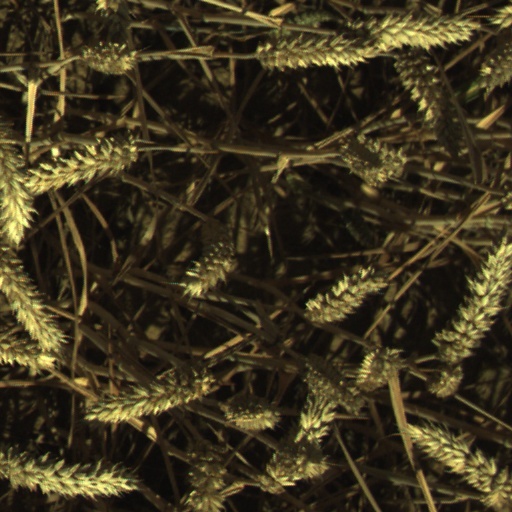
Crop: wheat